1970 World Snooker Championship

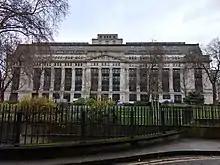
Victoria House in London was the venue for the final

The quarter-finals were played as the best of 61 frames. Owen met Williams at West Bromwich Community Centre from 1 to 6 December, and won all six frames in their first session. He won the seventh frame too, before Williams registered his first frame win. With Williams missing many attempts to balls, Owen took a winning lead at 31–11, and finished 46–15 ahead. Spencer played Jackie Rea at the Co-Op Hall, Bolton, from 8 to 12 December, and won 31–15. Reardon and Fred Davis contested their semi-final from 15 to 19 December at Longport W.M.C., Bolton, with Reardon prevailing 31–26. The last quarter-final, between Pulman and Taylor, was held from 12 to 16 January 1970, at Grimsby and Cleethorpes Transport Recreation Club. After the first two days of play, the pair were tied at 12 frames each, before Pulman went on to win 31–20, and 39–22 after dead frames.